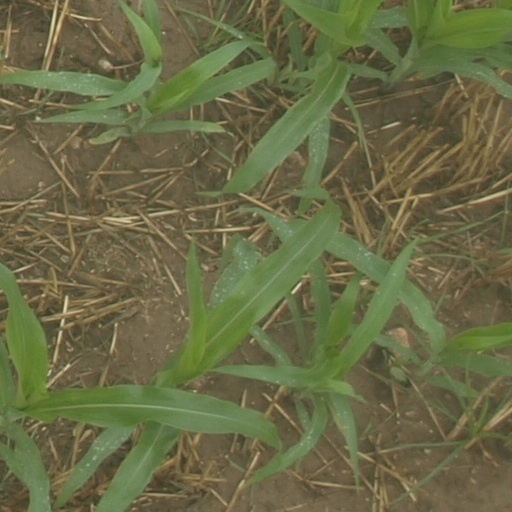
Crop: maize; corn